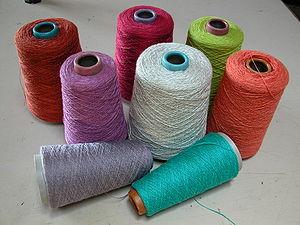
Rochet ou canette ou bobine de fil employé sur métire à tisser industriels
Une bobine est un objet cylindrique, généralement muni de rebord, destiné à recevoir un fil ou un câble que l'on enroule autour de son axe.